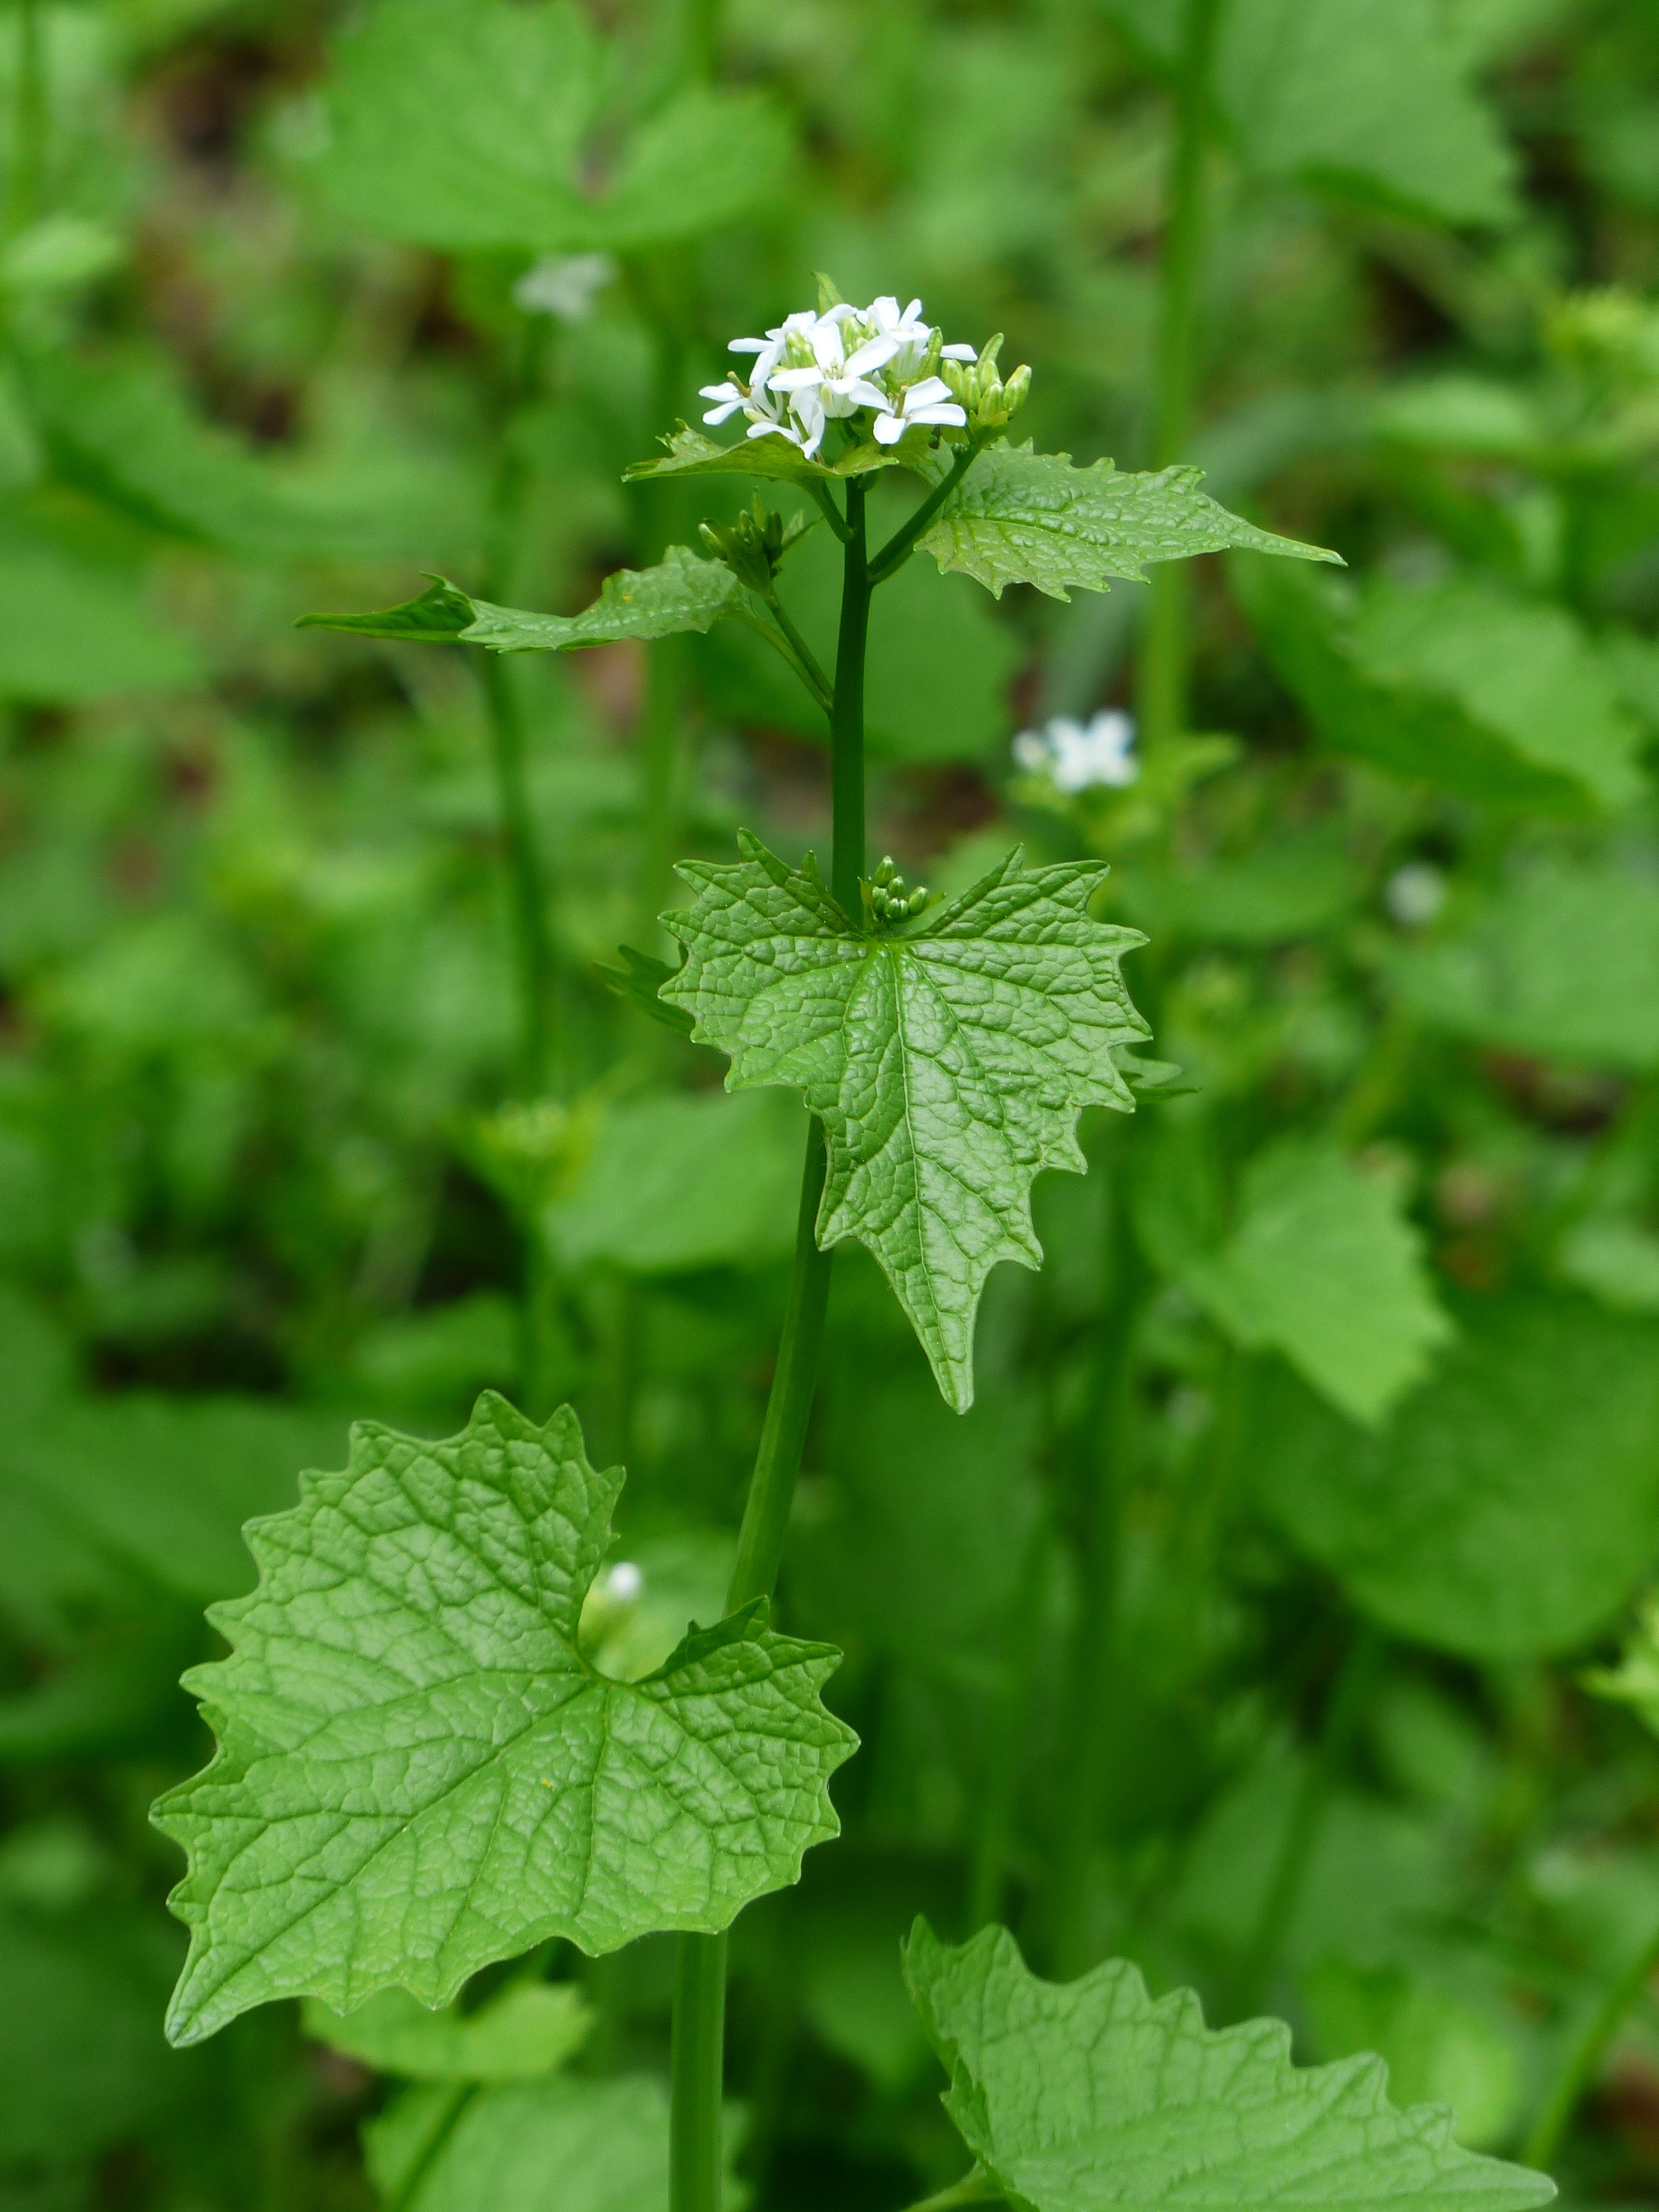
blossom, plant, sun, white, leaf, flower, bloom, green, herb, produce, wild flower, wildflower, weed, wild plant, pointed flower, brassicaceae, back light, medicinal plant, kitchen herb, flowering plant, cruciferous plant, annual plant, alliaria petiolata, garlic mustard, land plant, garlic herb, knoblauchhederich, garlic smell